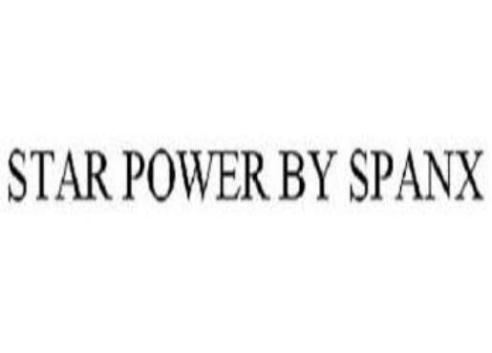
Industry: Clothes